Question: When is this?
Tambaya: Yaushe ne wannan?
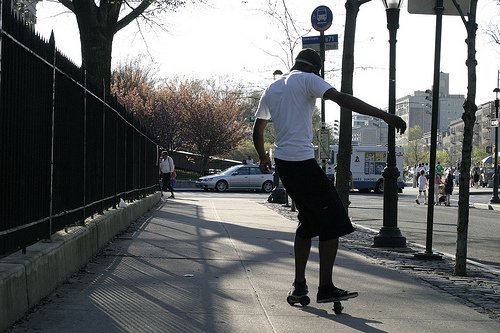
Answer: Daytime.
Amsa: Da rana.